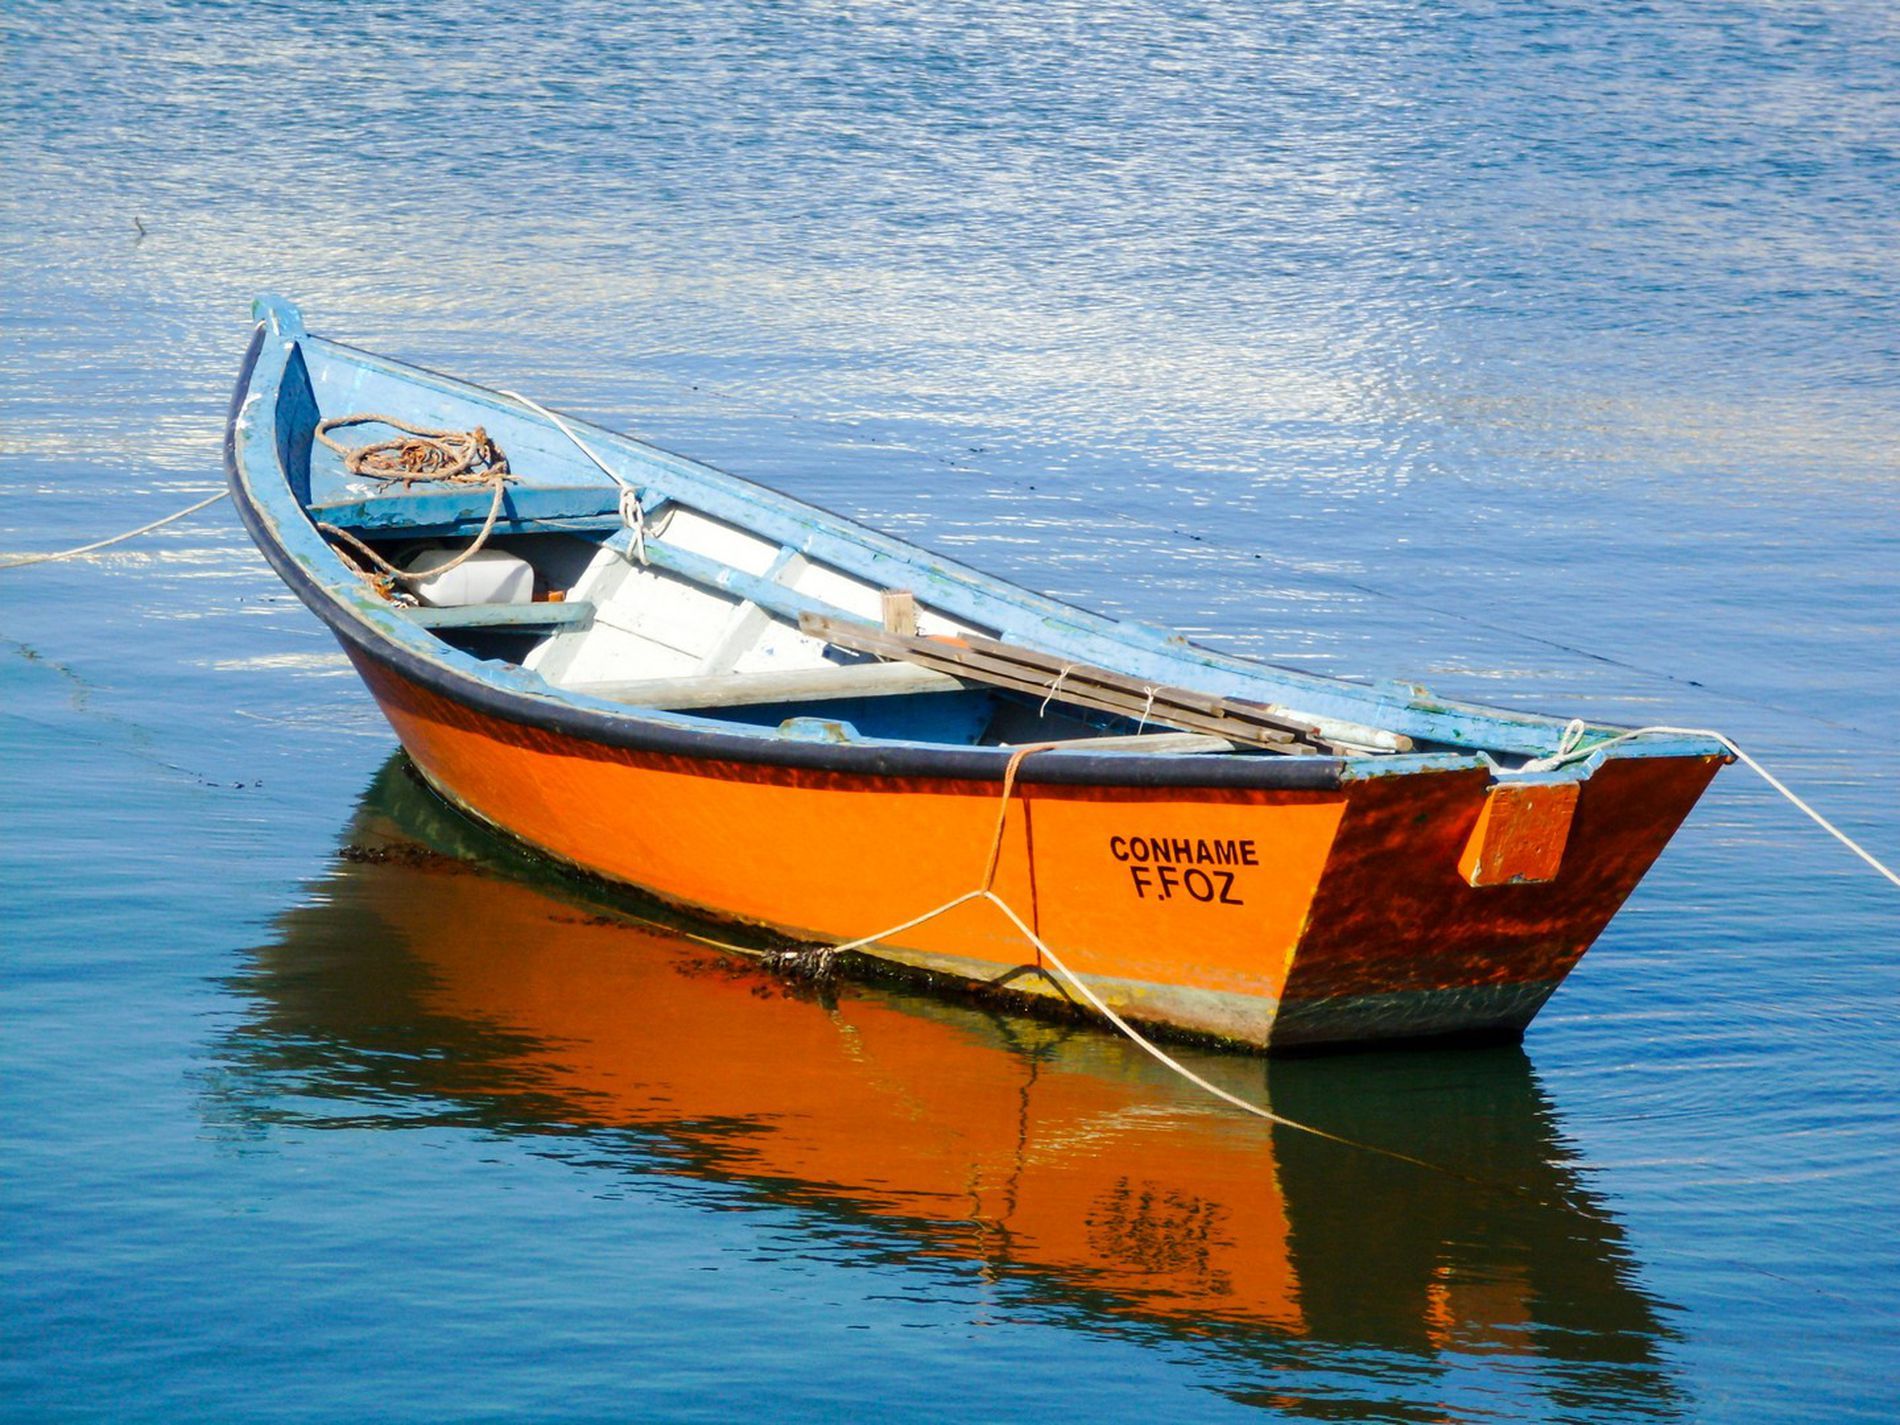
A boat
This full shot image showcases a blue sea and an orange, white, and blue boat.
This full slightly high angle  shot contains a boat with orange in the lower part, blue and white in the upper part, with blue sea  and day light making a cheerful and calm atmosphere.
Labels: Boat, Sailboat, Transportation, Vehicle, Watercraft, Canoe, Canoeing, Leisure Activities, Person, Rowboat, Sport, Water, Water Sports, Animal, Bird, Dinghy, sea
Camera: Hewlett-Packard HP Photosmart Mz60
Aperture: F6.7
Exposure: 1/590 sec
ISO: 100
Focal length: 39.5 mm